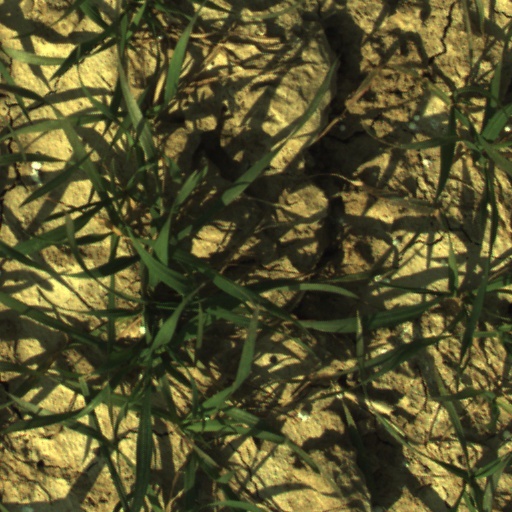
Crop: wheat